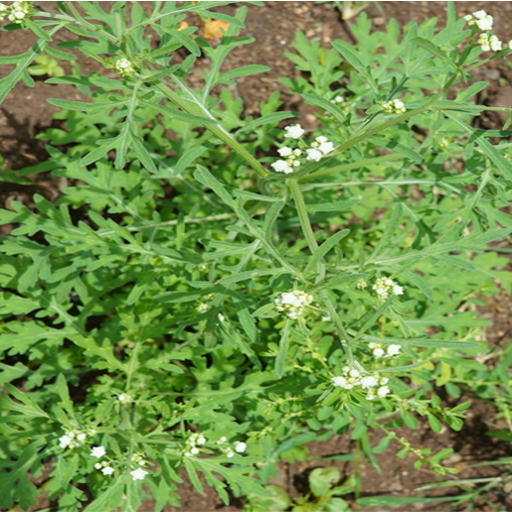
Weed species: Gajar_gavat_(Parthenium hysterophorus)